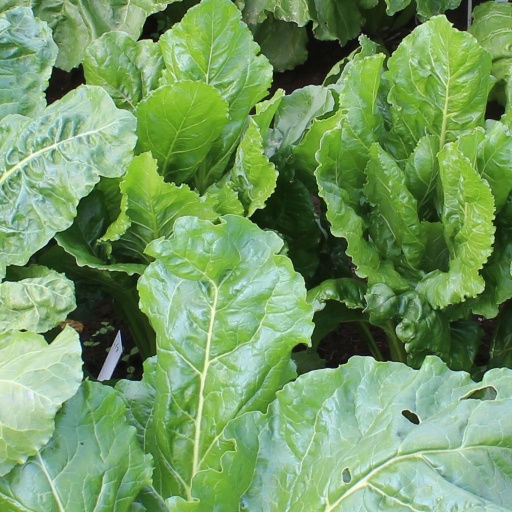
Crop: sugar beet